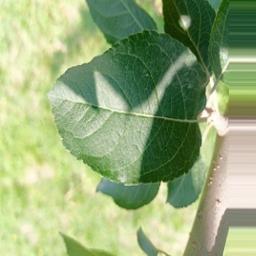
Label: Healthy